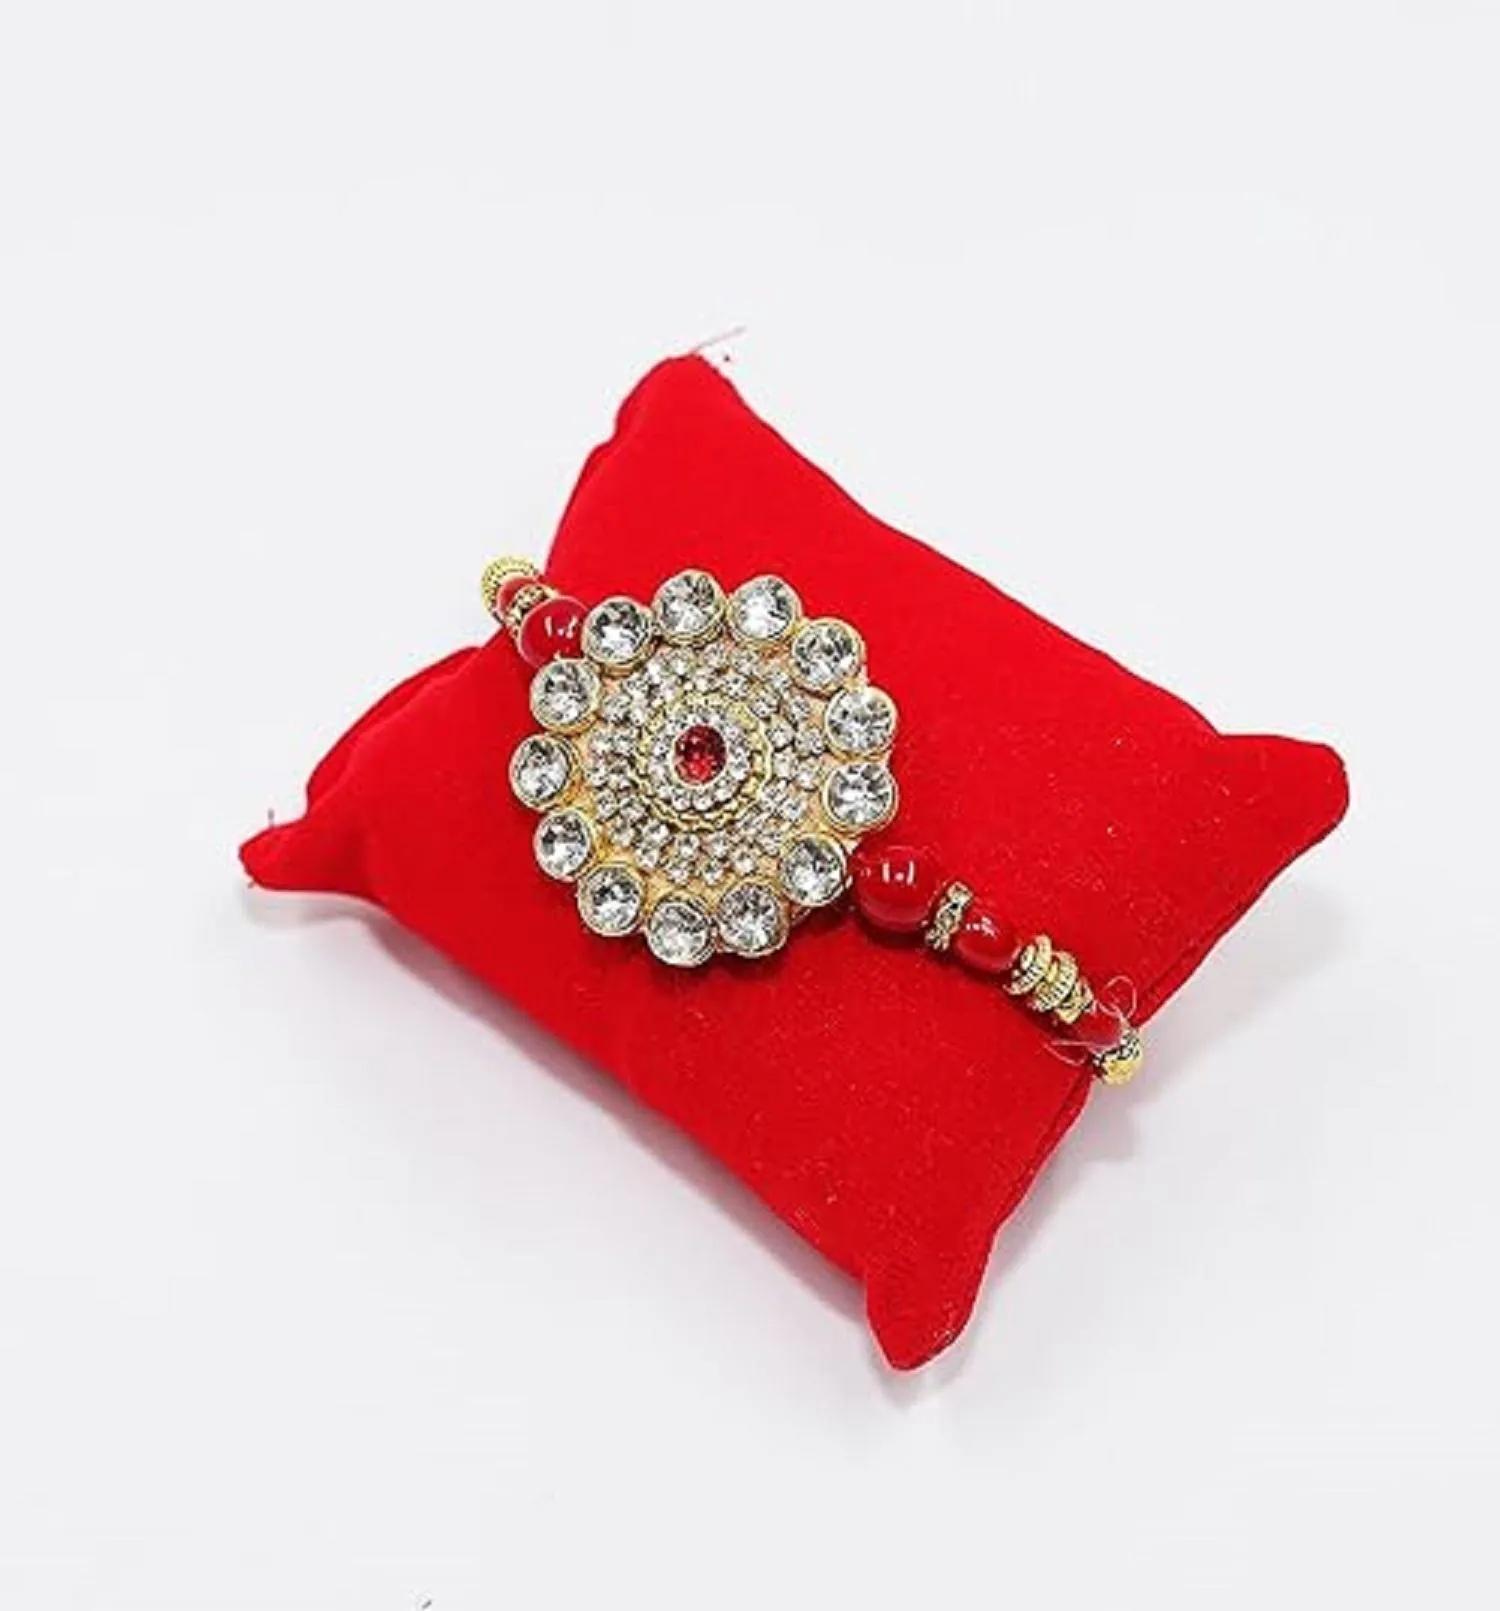
VIBRANCE Traditional Floral Rakhi for Raksha Bandhan.
Type: Rakhis
Brand: VIBRANCE
Price: Rs. 249
 Raksha Bhandan is a celebration of the bond between a brother and sister. We specialize in creating unique rakhi designs for every brother and sister. Our rakhi collection ranges from traditional to modern designs, all of which are handcrafted with love and care. We strive to make each Raksha Bhandan special for our customers by providing the perfect rakhi for their loved ones. With our wide range of designs and styles, you can find the perfect rakhi for your brother or sister. Shop with us today to make your Raksha Bhandan magical. The design of the delivered product or parts of it may vary slightly from what is shown in the image. 
Features: Hand crafted pearl and crystal studded rakhi Multicolor Rakhi,Special Multi colour Designer Rakhi for Brother / Bhabhi / Kids,Includes roli chawal and free greeting card,Rakshabandhan Special Card,Comes with Roli Chawal & Best Wishes Greeting Card in best packaging